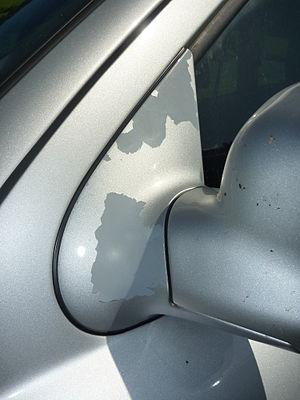
Le délaminage ou délamination est la propriété à se cisailler dans son épaisseur longitudinalement.
La plupart des polymères organiques sont, de par leur structure caténaire, considérés comme des composés « vivants », car sensibles à leur environnement et sujets au vieillissement. La dégradation d'un polymère est le changement, généralement non désiré, de ses propriétés physiques et mécaniques, causé par des facteurs environnementaux plus ou moins agressifs : attaque d'un produit chimique tel un acide concentré, dioxygène, chaleur, radiation, eau, contrainte, etc. Ensemble, ces facteurs agissent souvent en synergie. La dégradation peut rendre le matériau inutilisable.